Reciprocal switching

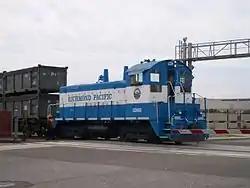
In reciprocal switching, the railroad company performing switching for a rail served shipper is different than the company which owns and operates the railroad tracks serving a shipper.

In railroad operations, reciprocal switching occurs when a customer served exclusively by one railroad company arranges for a different, nearby railroad company to handle their railroad service. Reciprocal switching is used to avoid the phenomenon of being a captive shipper; that is, a shipper which only has access to one railroad company, which therefore effectively has a local monopoly. While shippers and government regulators may promote reciprocal switching to increase competition, the practice may also increase the time it takes for railroad cars to travel to their destinations.